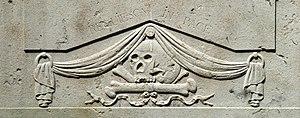
Belgique - Brabant wallon - Ottignies - Église Saint-Rémi
L'église Saint-Rémi est une église catholique de style classique située à Ottignies, section de la ville belge d'Ottignies-Louvain-la-Neuve, dans la province du Brabant wallon.